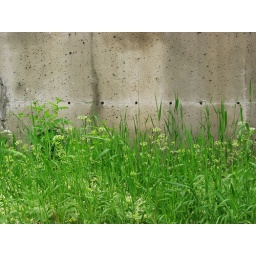
Grass and weeds have had a veritable party in this flower bed during the last week of rain.